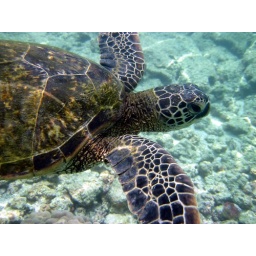
Graceful turtle swimming by